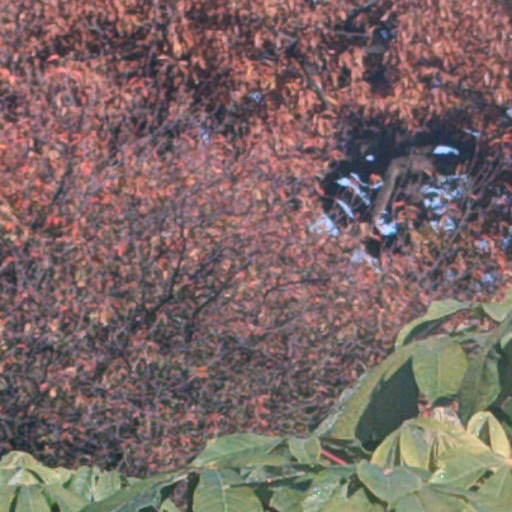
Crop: cassava